History of Chinese Americans

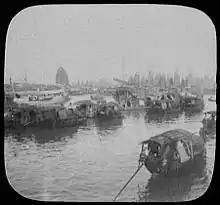
Canton (Guangzhou) was the trade center of China in that period. Photo from 1895.

The Chinese reached North America during the era of Spanish colonial rule over the Philippines (1565–1815), during which they had established themselves as fishermen, sailors, and merchants on Spanish galleons that sailed between the Philippines and Mexican ports (Manila galleons). California belonged to Mexico until 1848, and historians have asserted that a small number of Chinese had already settled there by the mid-18th century. Also later, as part of expeditions in 1788 and 1789 by the explorer and fur trader John Meares from Canton to Vancouver Island, several Chinese sailors and craftsmen contributed to building the first European-designed boat that was launched in Vancouver.